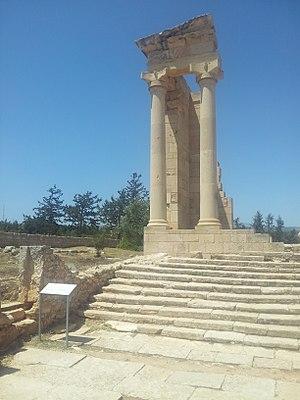
Kourion, également connu sous le nom de Curias ou Latin: Curium, est une cité antique de Chypre, peuplée depuis l'Antiquité jusqu'au début du Moyen Âge. Kourion est situé sur la côte sud de l'île à l'ouest de la rivière Lycus, à 16 M. P. d'Amathonte, et a été répertoriée par de nombreux auteurs antiques dont Ptolémée, Étienne de Byzance, Hiéroclès, et Pline l'Ancien. De nos jours, le site se trouve dans la zone de souveraineté d'Akrotiri, qui fait partie du Territoire britannique d'outre-mer d'Akrotiri et Dhekelia.
Le dieu Hylates était vénéré sur l'île de Chypre et a par la suite été assimilé au dieu grec Apollon. Son nom dérive probablement de ὑλακτέω [ʰylaktéō] „aboyant“ ou ὕλη [ʰýlē] „forêt“, ce qui explique pourquoi Lebek le qualifie d'Apollon des bois. Il a été vénéré du IIIᵉ siècle av. J.-C. jusqu'au IIIᵉ siècle apr. J.-C.